Melite (ancient city)

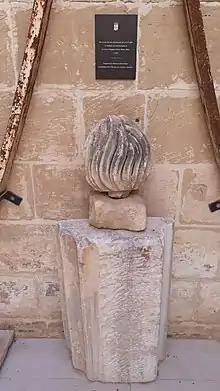
Remains of a Roman building, used for the building of the church, now at the Wignacourt Museum

Little is known about the city's layout since very few remains have survived. It was surrounded by thick walls and a ditch, with a number of cemeteries located outside the walls. According to tradition, the Mdina Cathedral was built on the site of the governor's residence, where Saint Paul cured Publius' father. A theatre was located in the city, and a Temple of Apollo stood nearby. The temple had a tetrastyle portico, and a wall forming part of its podium still exists beneath present-day Villegaignon Street.